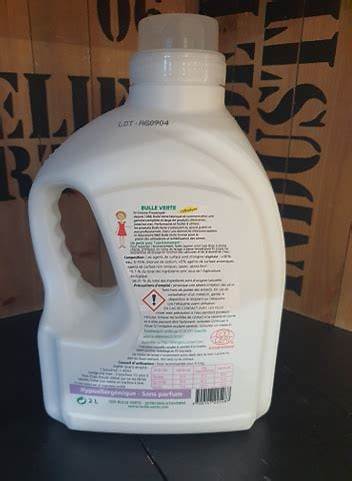
Waste category: plastic